The Church of Jesus Christ of Latter-day Saints in Oregon

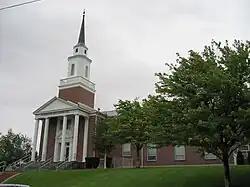
LDS Church meetinghouse in Pendleton, Oregon.

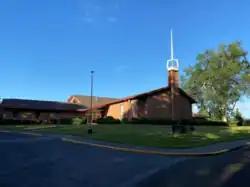
A Meetinghouse in Milwaukie

On July 26, 1897, the Northwestern States Mission was organized to search out Latter-day Saints who had moved to Oregon and Washington. On June 10, 1970, its name changed to the Oregon Mission and ultimately the Oregon Portland Mission on June 20, 1974. On July 1, 1990, the Oregon Eugene Mission was organized; and in July 2013, the Oregon Salem Mission was organized.